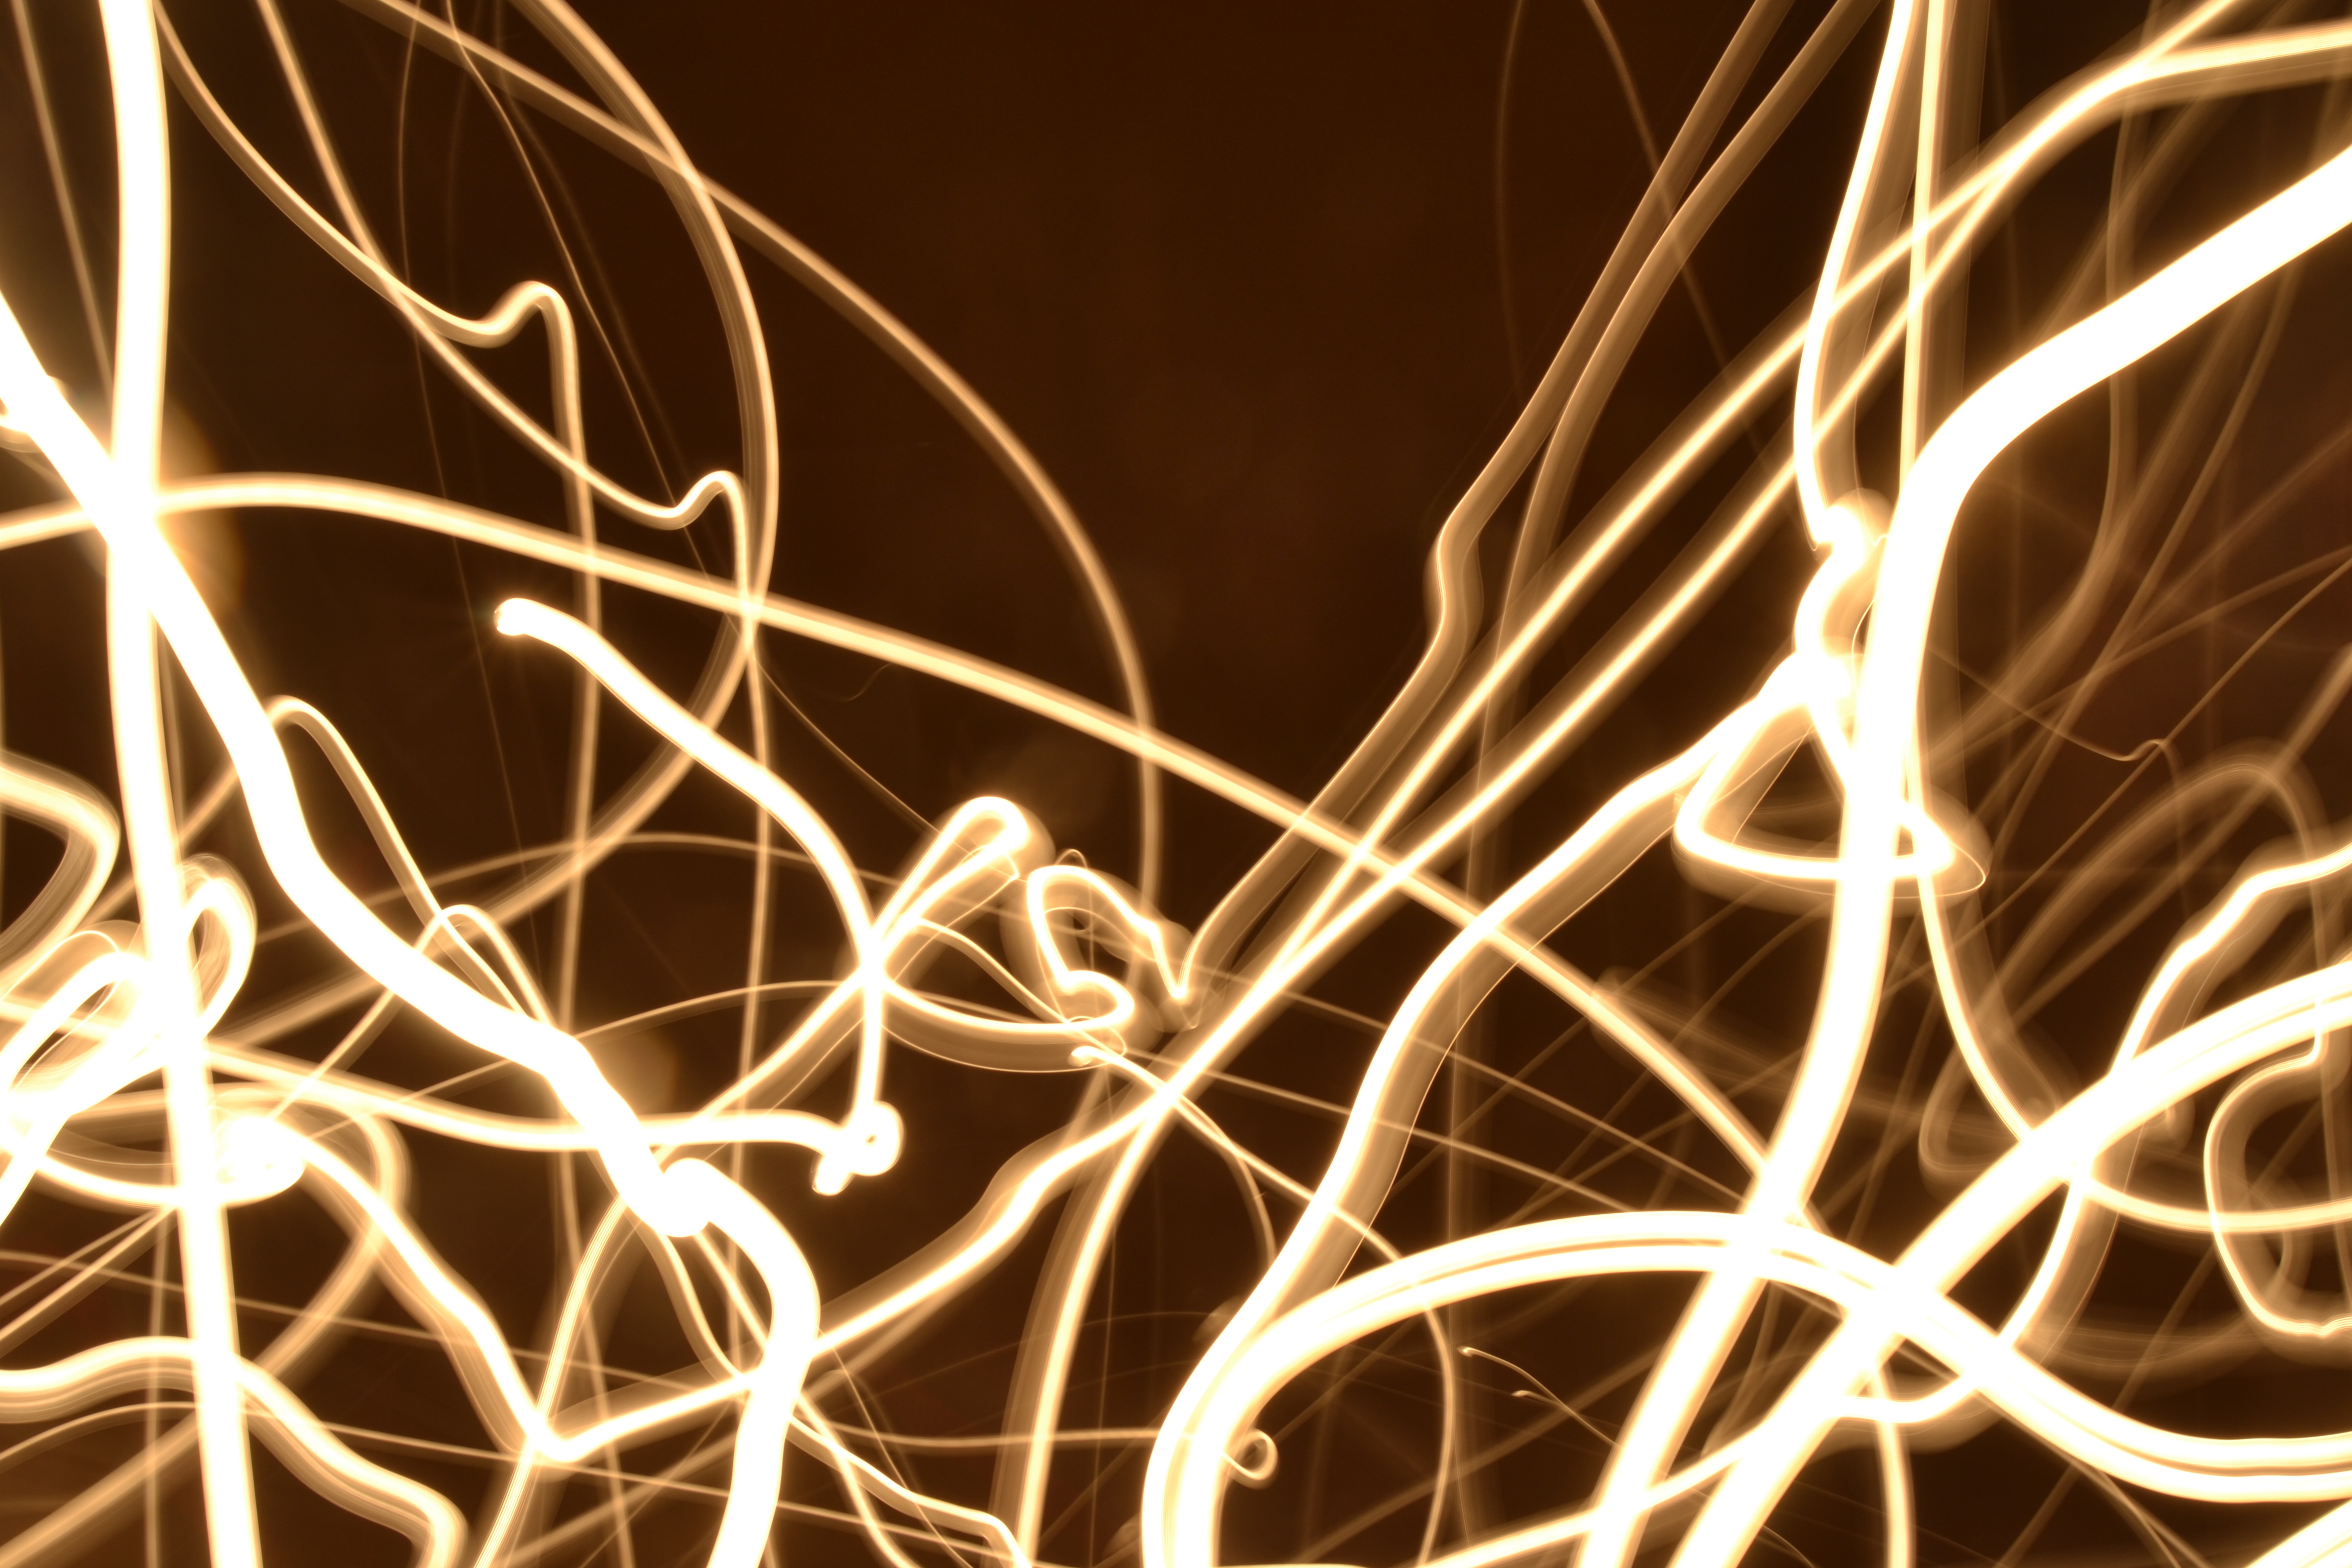
branch, light, blur, abstract, night, warm, sunlight, texture, sparkler, decoration, pattern, color, darkness, colorful, lighting, modern, long exposure, circle, design, bright, digital, shiny, backdrop, effect, christmas lights, abstract background, light streaks, colorful abstract background, computer wallpaper